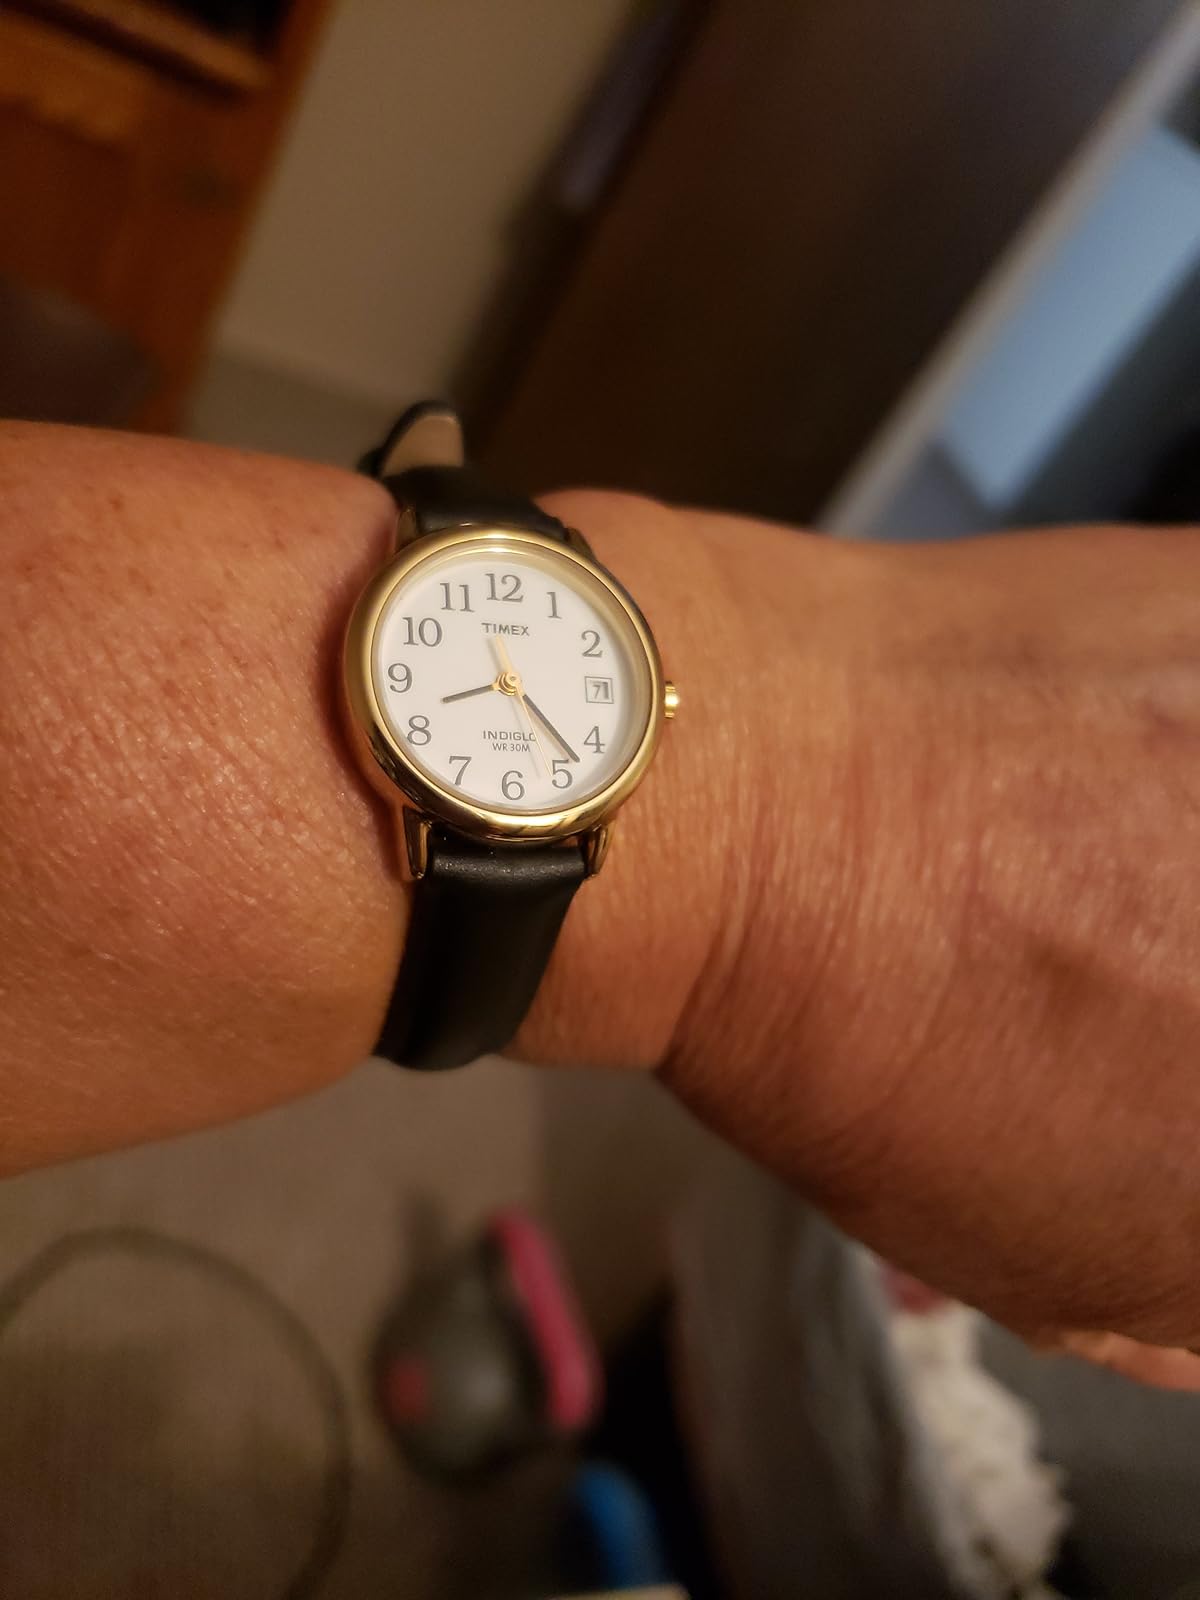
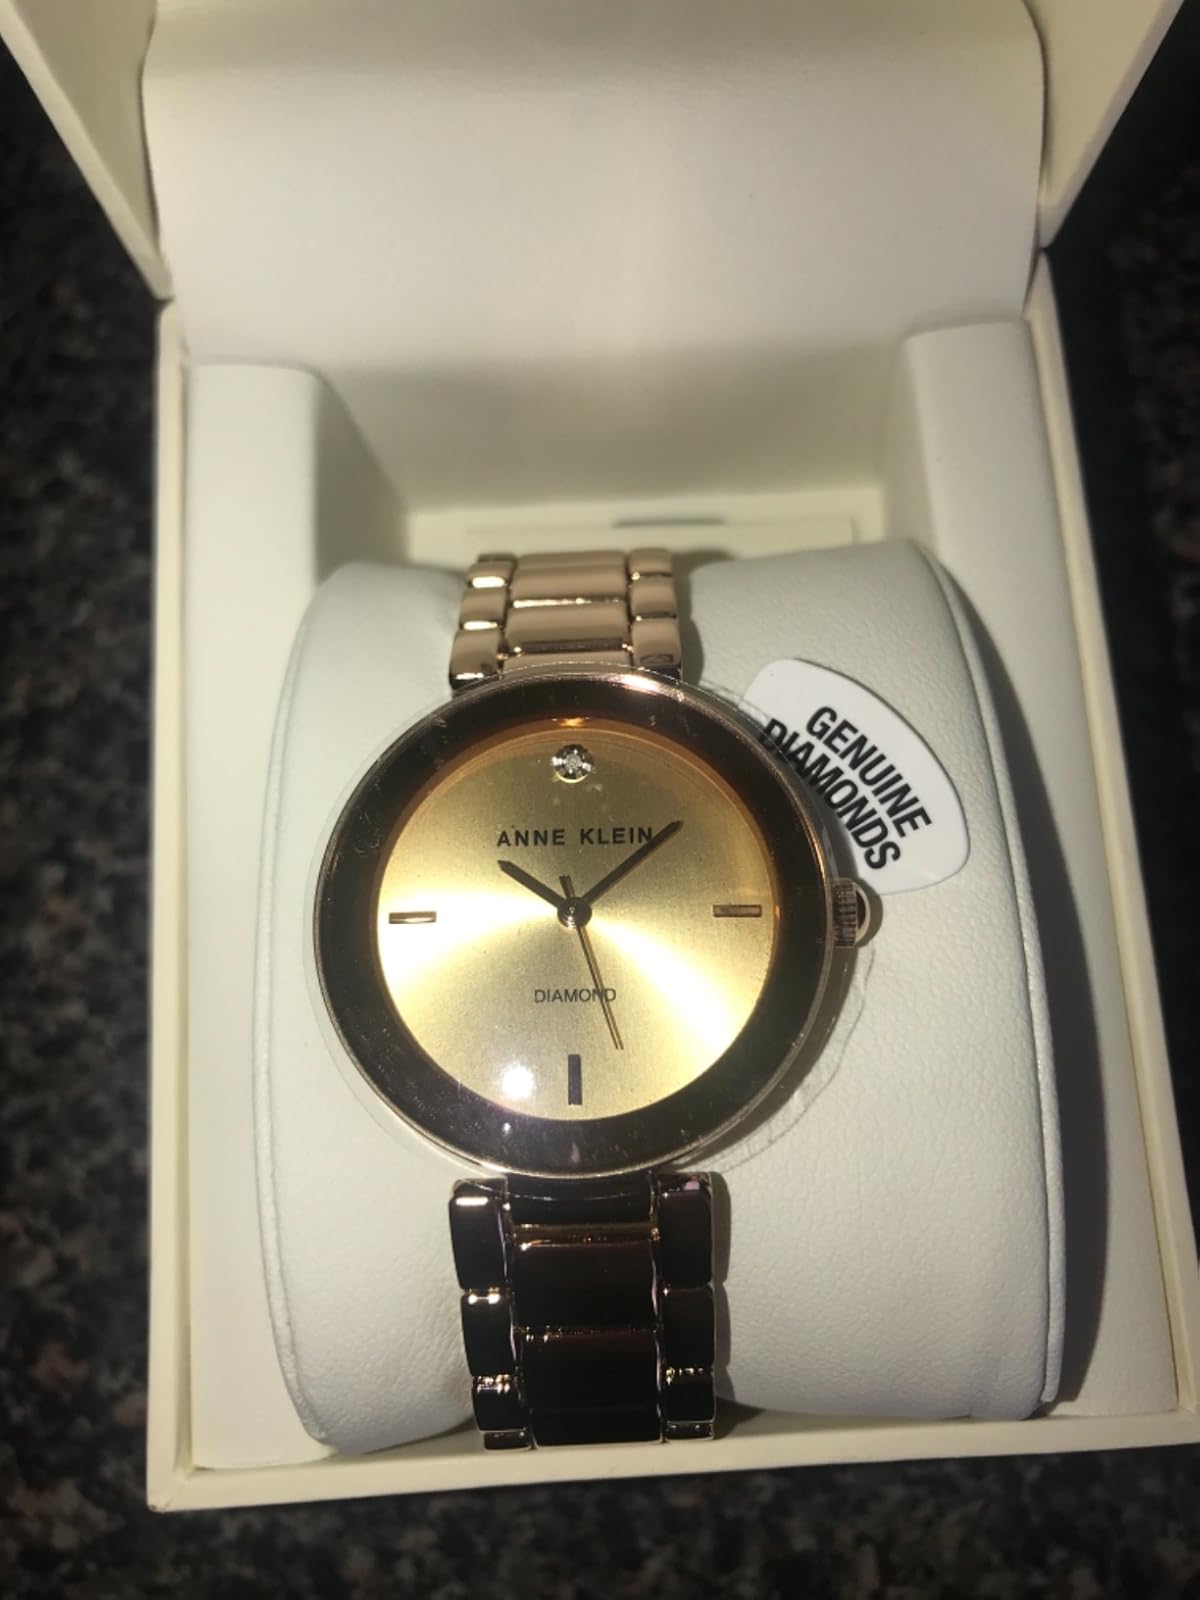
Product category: accessories_watch
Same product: no